Holy Trinity Church, Oradea

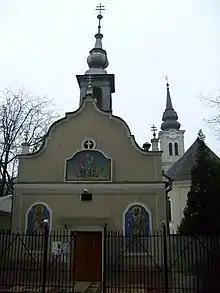
Holy Trinity Church

Holy Trinity Church is a Romanian Orthodox church located at 13 Parcul Traian Street, Oradea, Romania. It is dedicated to the Holy Trinity.